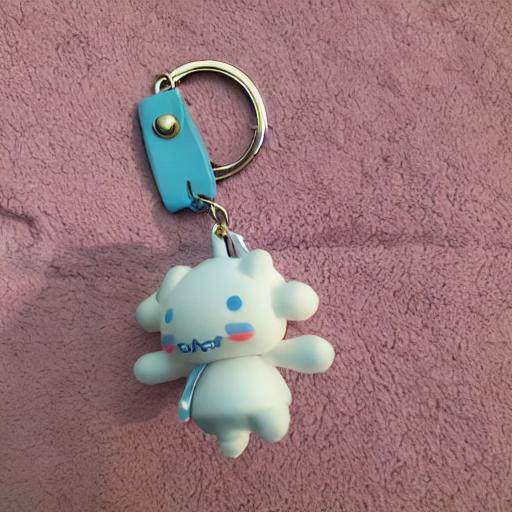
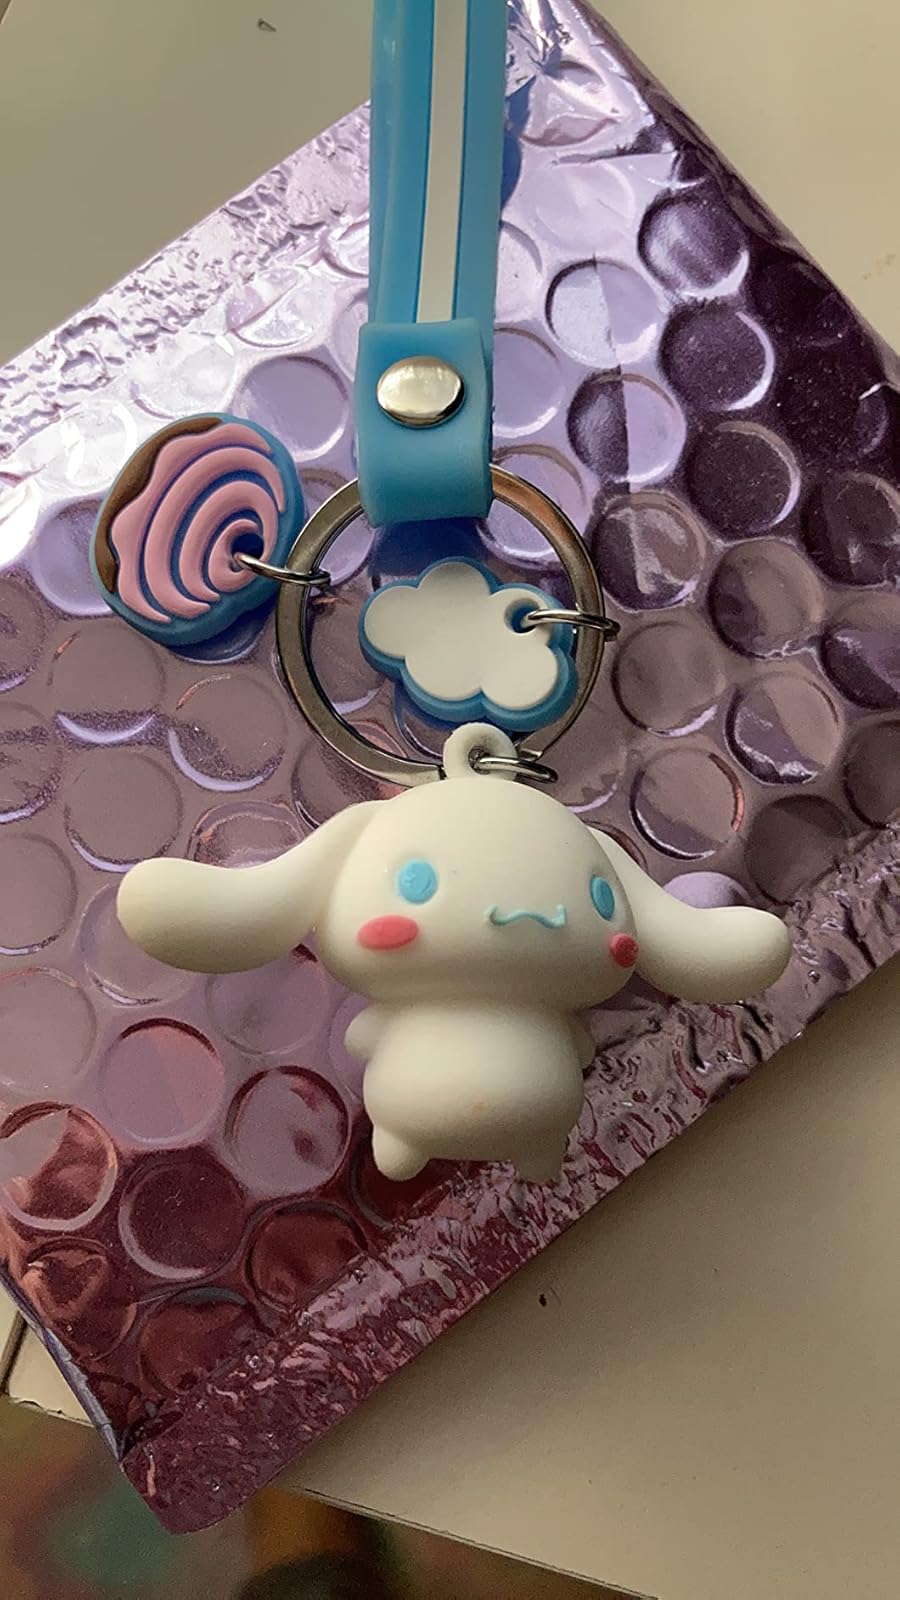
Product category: accessories_keychain
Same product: no